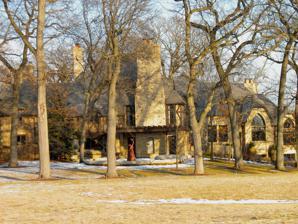
Building: Grigsby Estate
Country: United States of America
Year built: 1930
United States historic place Grigsby Estate U.S. National Register of Historic Places Show map of Chicago metropolitan area Show map of Illinois Show map of the United States Location 125 Buckley Rd., Barrington Hills, Illinois Coordinates 42°10′20″N 88°10′43″W / 42.17222°N 88.17861°W / 42.17222; -88.17861 Area 112 acres (45 ha) Built 1930 ( 1930 ) Architect Rowe, Dillard & Rowe Architectural style Tudor Revival NRHP reference No. 87000649 Added to NRHP May 12, 1987 The Grigsby Estate is a historic estate and hobby farm at 125 Buckley Road in Barrington Hills, Illinois , USA. The house was built in 1930 for Bertram James Grigsby, an electrical engineer and president of a radio manufacturing company, and his wife Elsie. The architectural firm of Rowe, Dillard and Rowe designed the estate's Tudor Revival manor house for the couple, a style which reflected their time in England ; Elsie was born there, while Bertram worked there for several years. The house's design features an asymmetrical form, half-timbering , decorative brickwork and several brick chimneys. The estate also includes a guest house, a garage, a greenhouse , a farmhouse, a barn, a milkhouse , a firefighting shed and a machinery shed. The estate was typical of early development in the Barrington Hills area, which mainly consisted of estates and hobby farms that were often inspired by English country life. The estate was added to the National Register of Historic Places on May 12, 1987. References